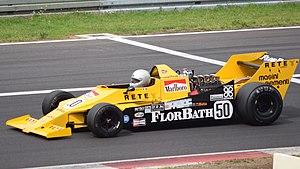
Cette page liste toutes les voitures d'essais ou projets abandonnés de Formule 1 depuis 1950.
Arturo Merzario, né le 11 mars 1943 à Civenna, dans la province de Côme, en Lombardie, est un pilote automobile italien. Il a participé à 57 Grands Prix de Formule 1 entre 1972 et 1979 et a inscrit onze points en championnat. Il a également fondé sa propre écurie Team Merzario qui n'a pas particulièrement brillé en Formule 1. Merzario a surtout démontré son talent de pilote en Sport-prototypes où son palmarès fait état de nombreuses victoires et places d'honneur.
Team Merzario était une écurie de Formule 1 fondée en 1977 par le pilote automobile Arturo Merzario. Le Team Merzario a participé à 14 épreuves de championnat du monde de 1977 à 1980 sans parvenir à inscrire de point. La meilleure qualification d'une Merzario est une 20ᵉ place obtenue lors du Grand Prix d'Argentine 1978 par Arturo Merzario.